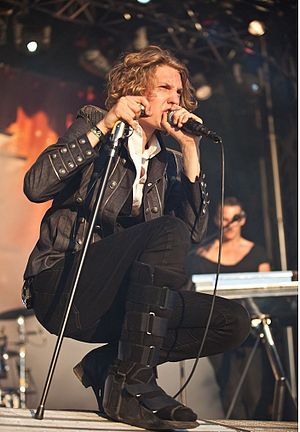
Dúné Summer Tour 2011 / Historie
"Forsanger Matt Kolstrup spillede med ""moonboot"" og stok efter at han brækkede en fod under en koncert. Her ved Skive Festival.